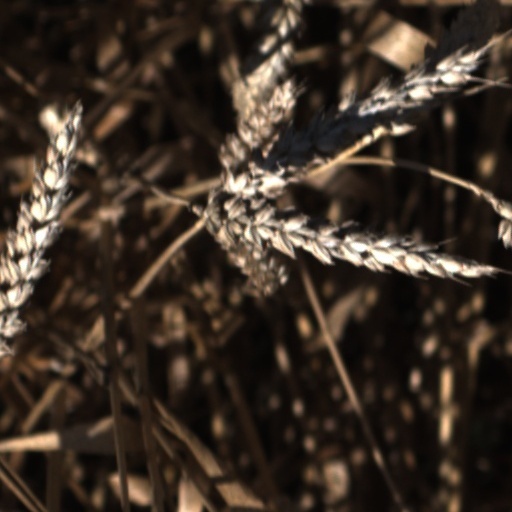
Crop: wheat